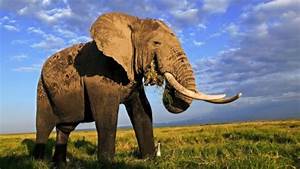
Label: elephant